Strafford Union Academy

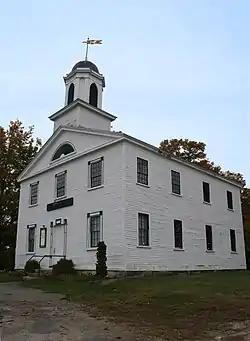

The Strafford Union Academy, also known as Austin Hall, is a historic school building at the junction of New Hampshire Routes 202A and 126 in Center Strafford, New Hampshire. Built in 1833, it is one of the best-preserved early 19th-century academy buildings in the state. The building, now maintained by the local historical society, was listed on the National Register of Historic Places in 1983.